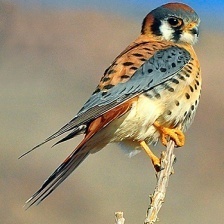
Species: AMERICAN KESTREL
Scientific name: FALCO SPARVERIUS